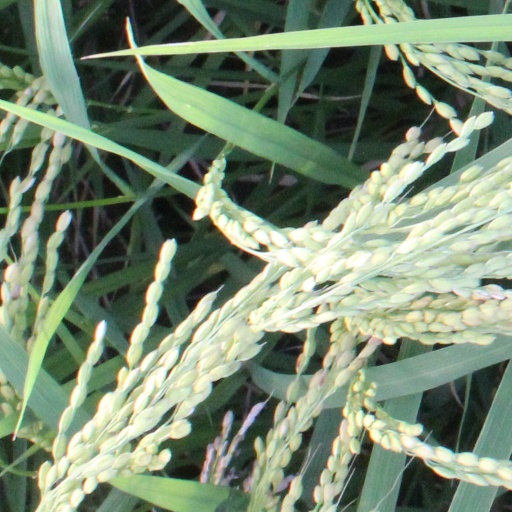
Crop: rice